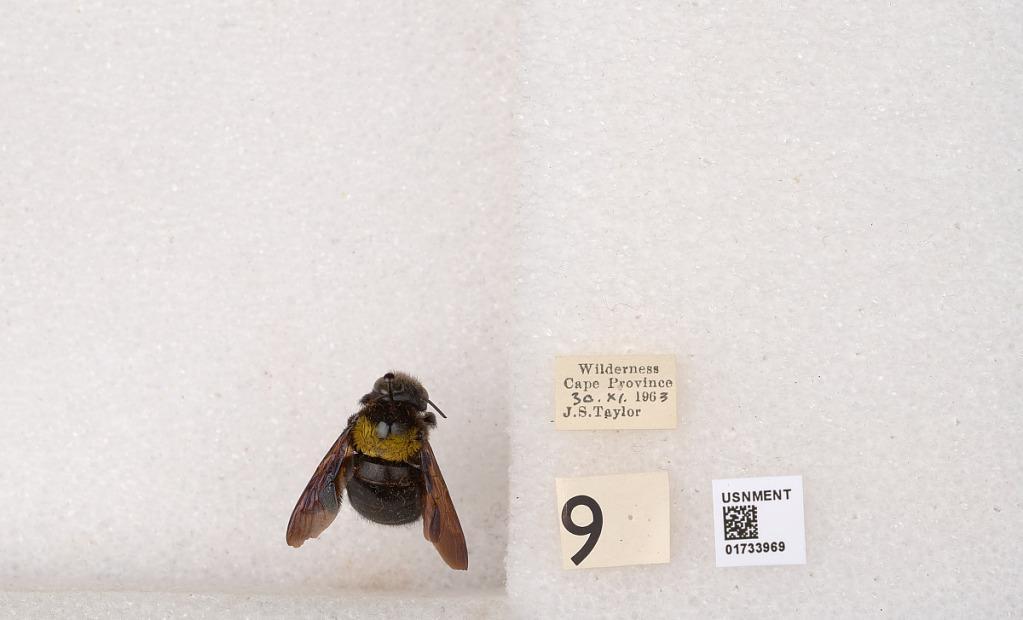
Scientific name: Xylocopa (Koptortosoma) flavicollis (De Geer)
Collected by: J. Taylor
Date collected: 1963-11-30
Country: South Africa
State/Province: Western Cape
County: Eden District Municipality
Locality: Wilderness